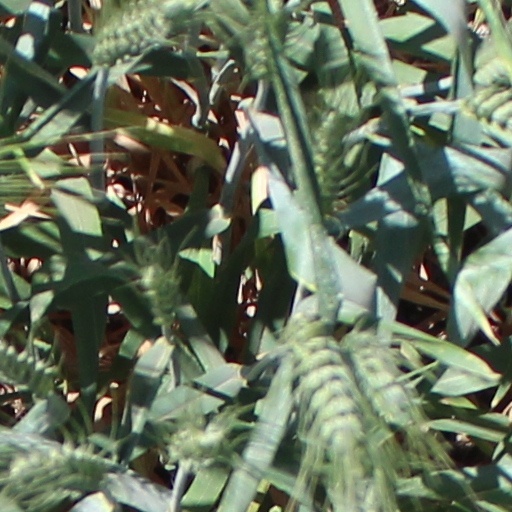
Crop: wheat